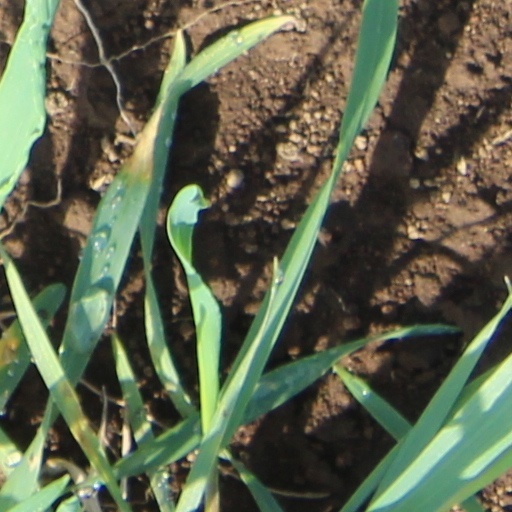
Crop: wheat